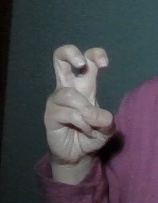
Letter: toot